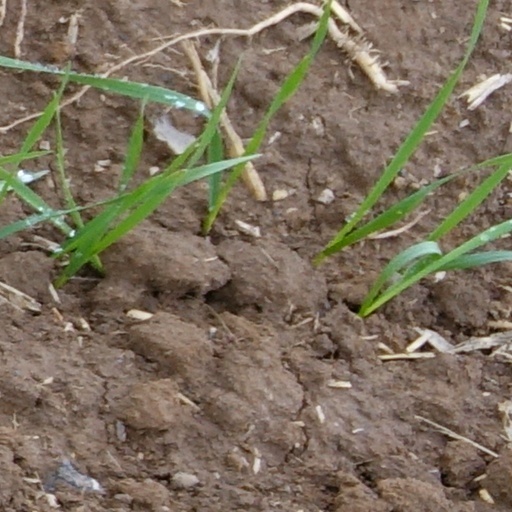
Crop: wheat